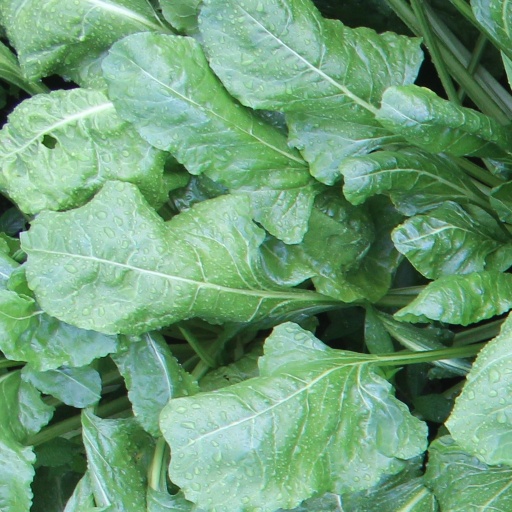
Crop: sugar beet